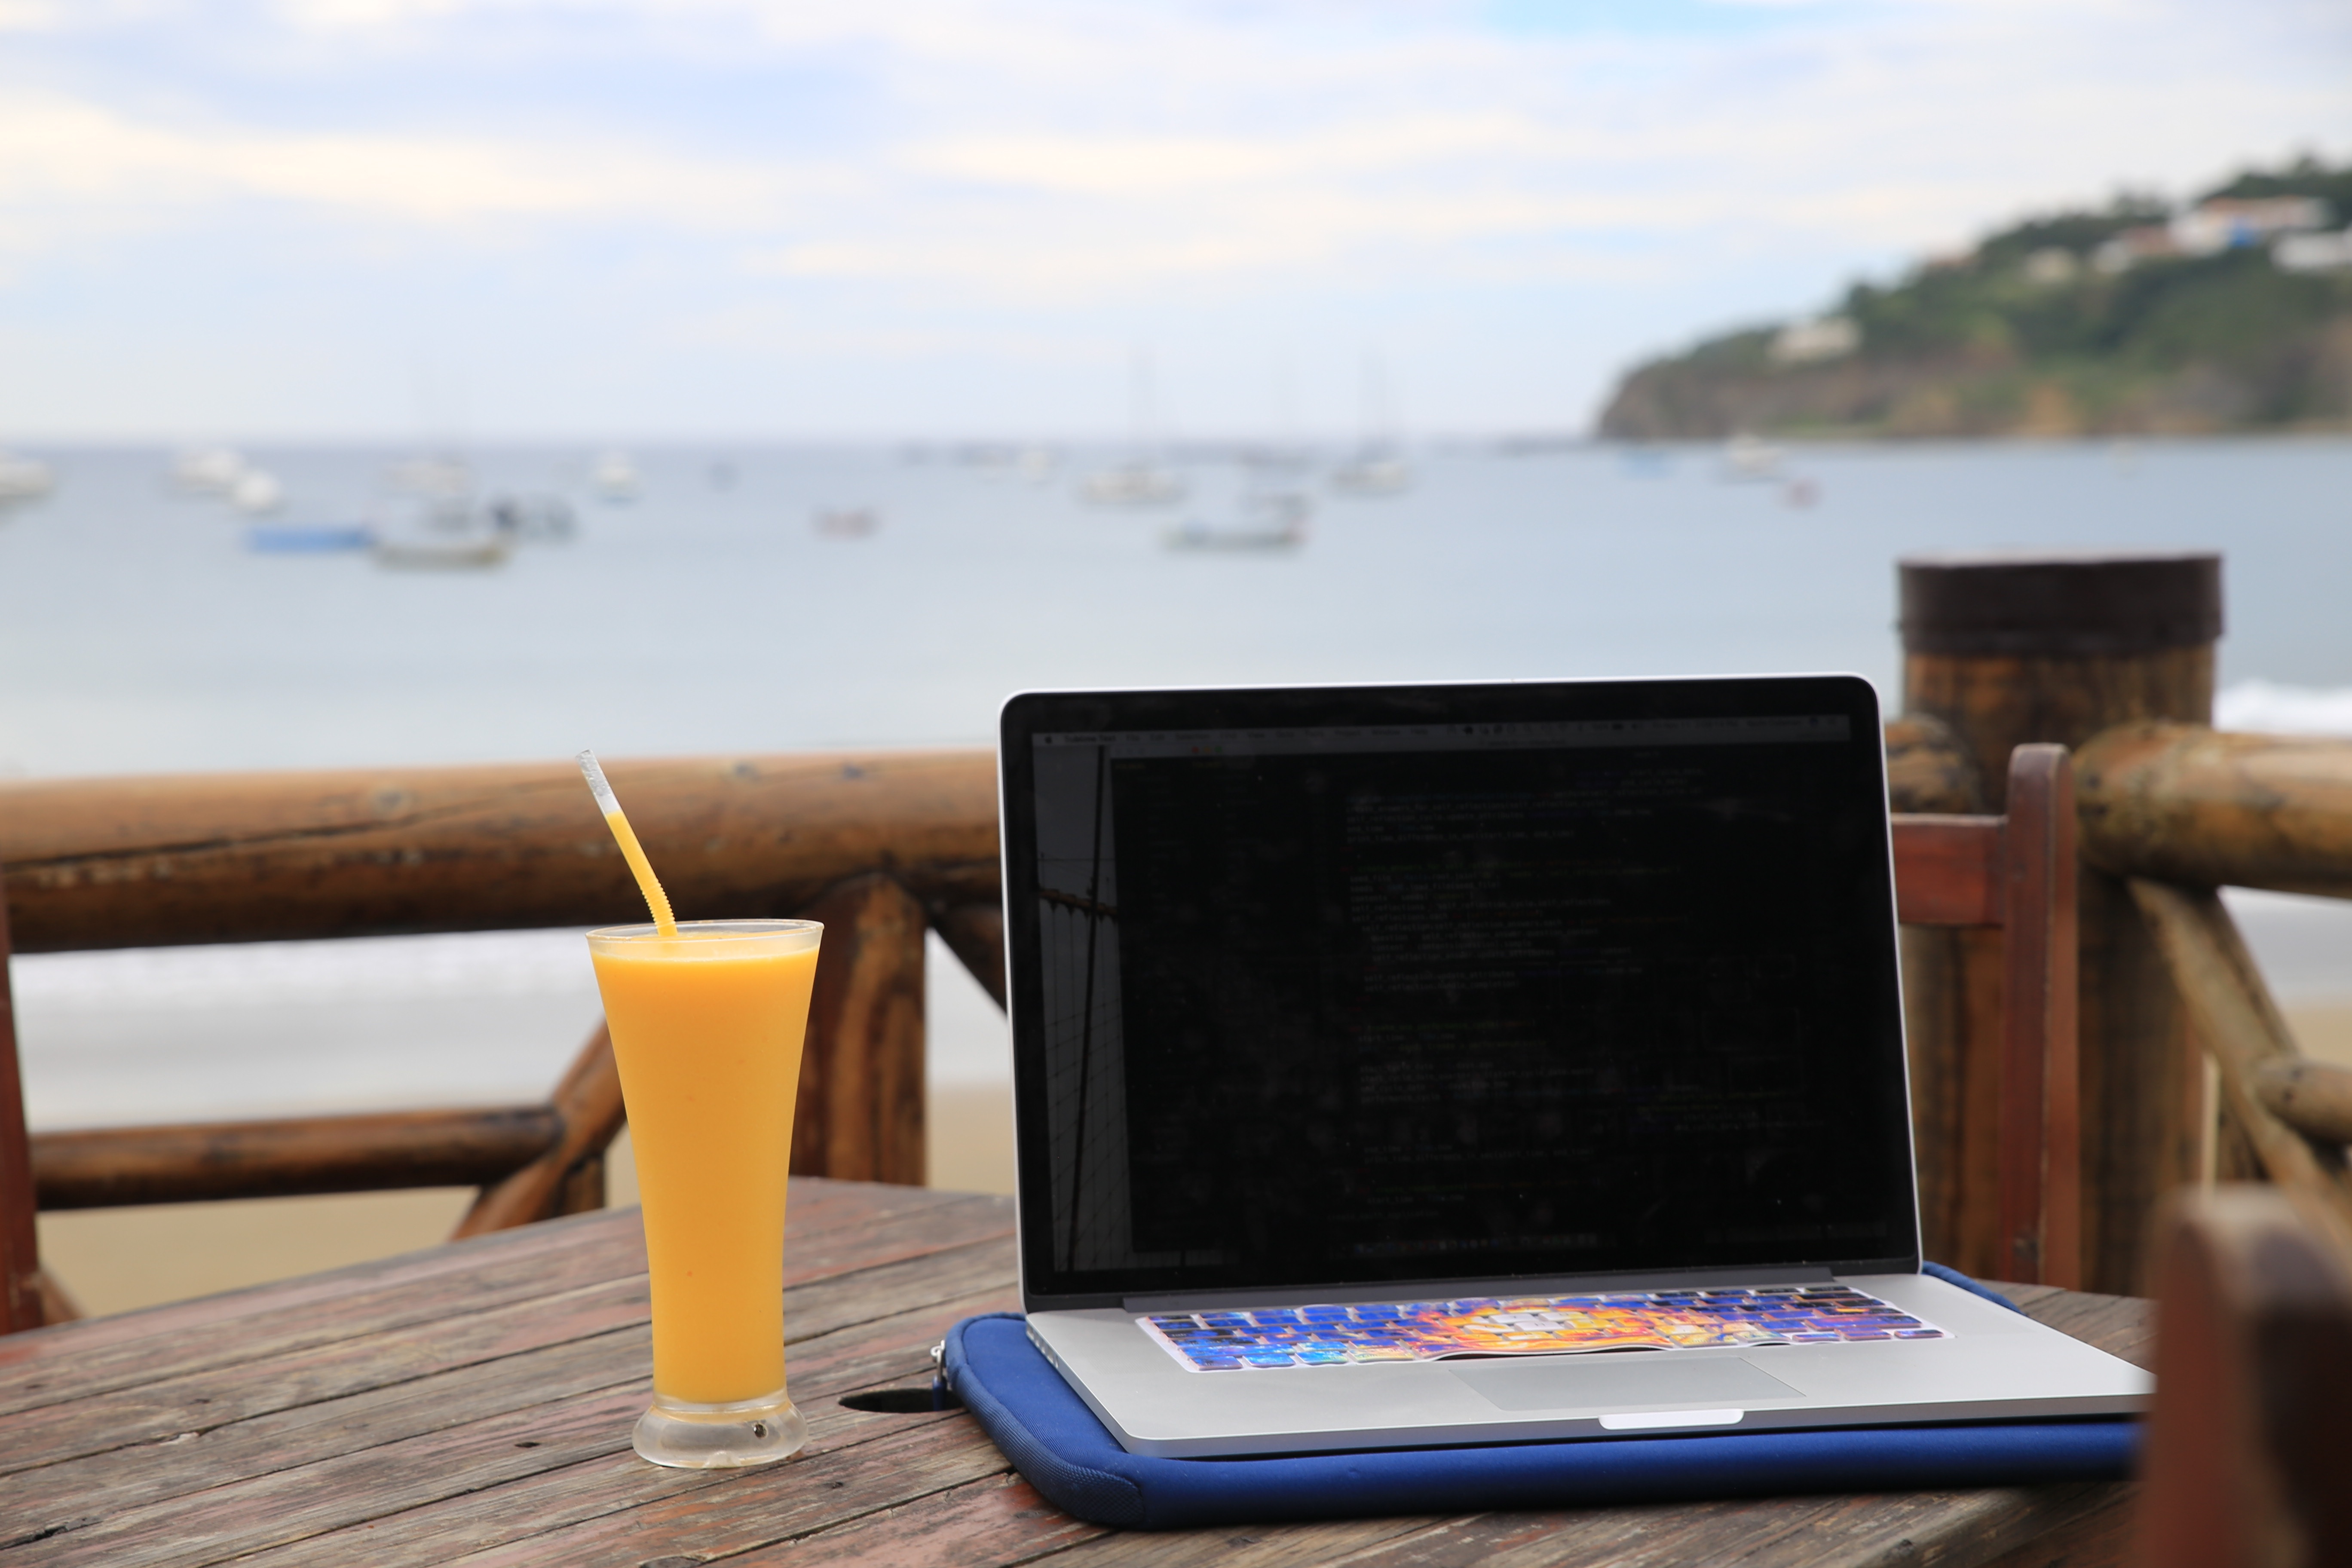
table, water, vacation, furniture